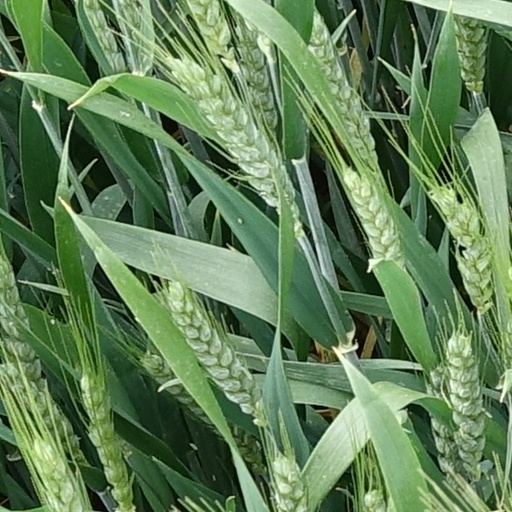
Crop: wheat